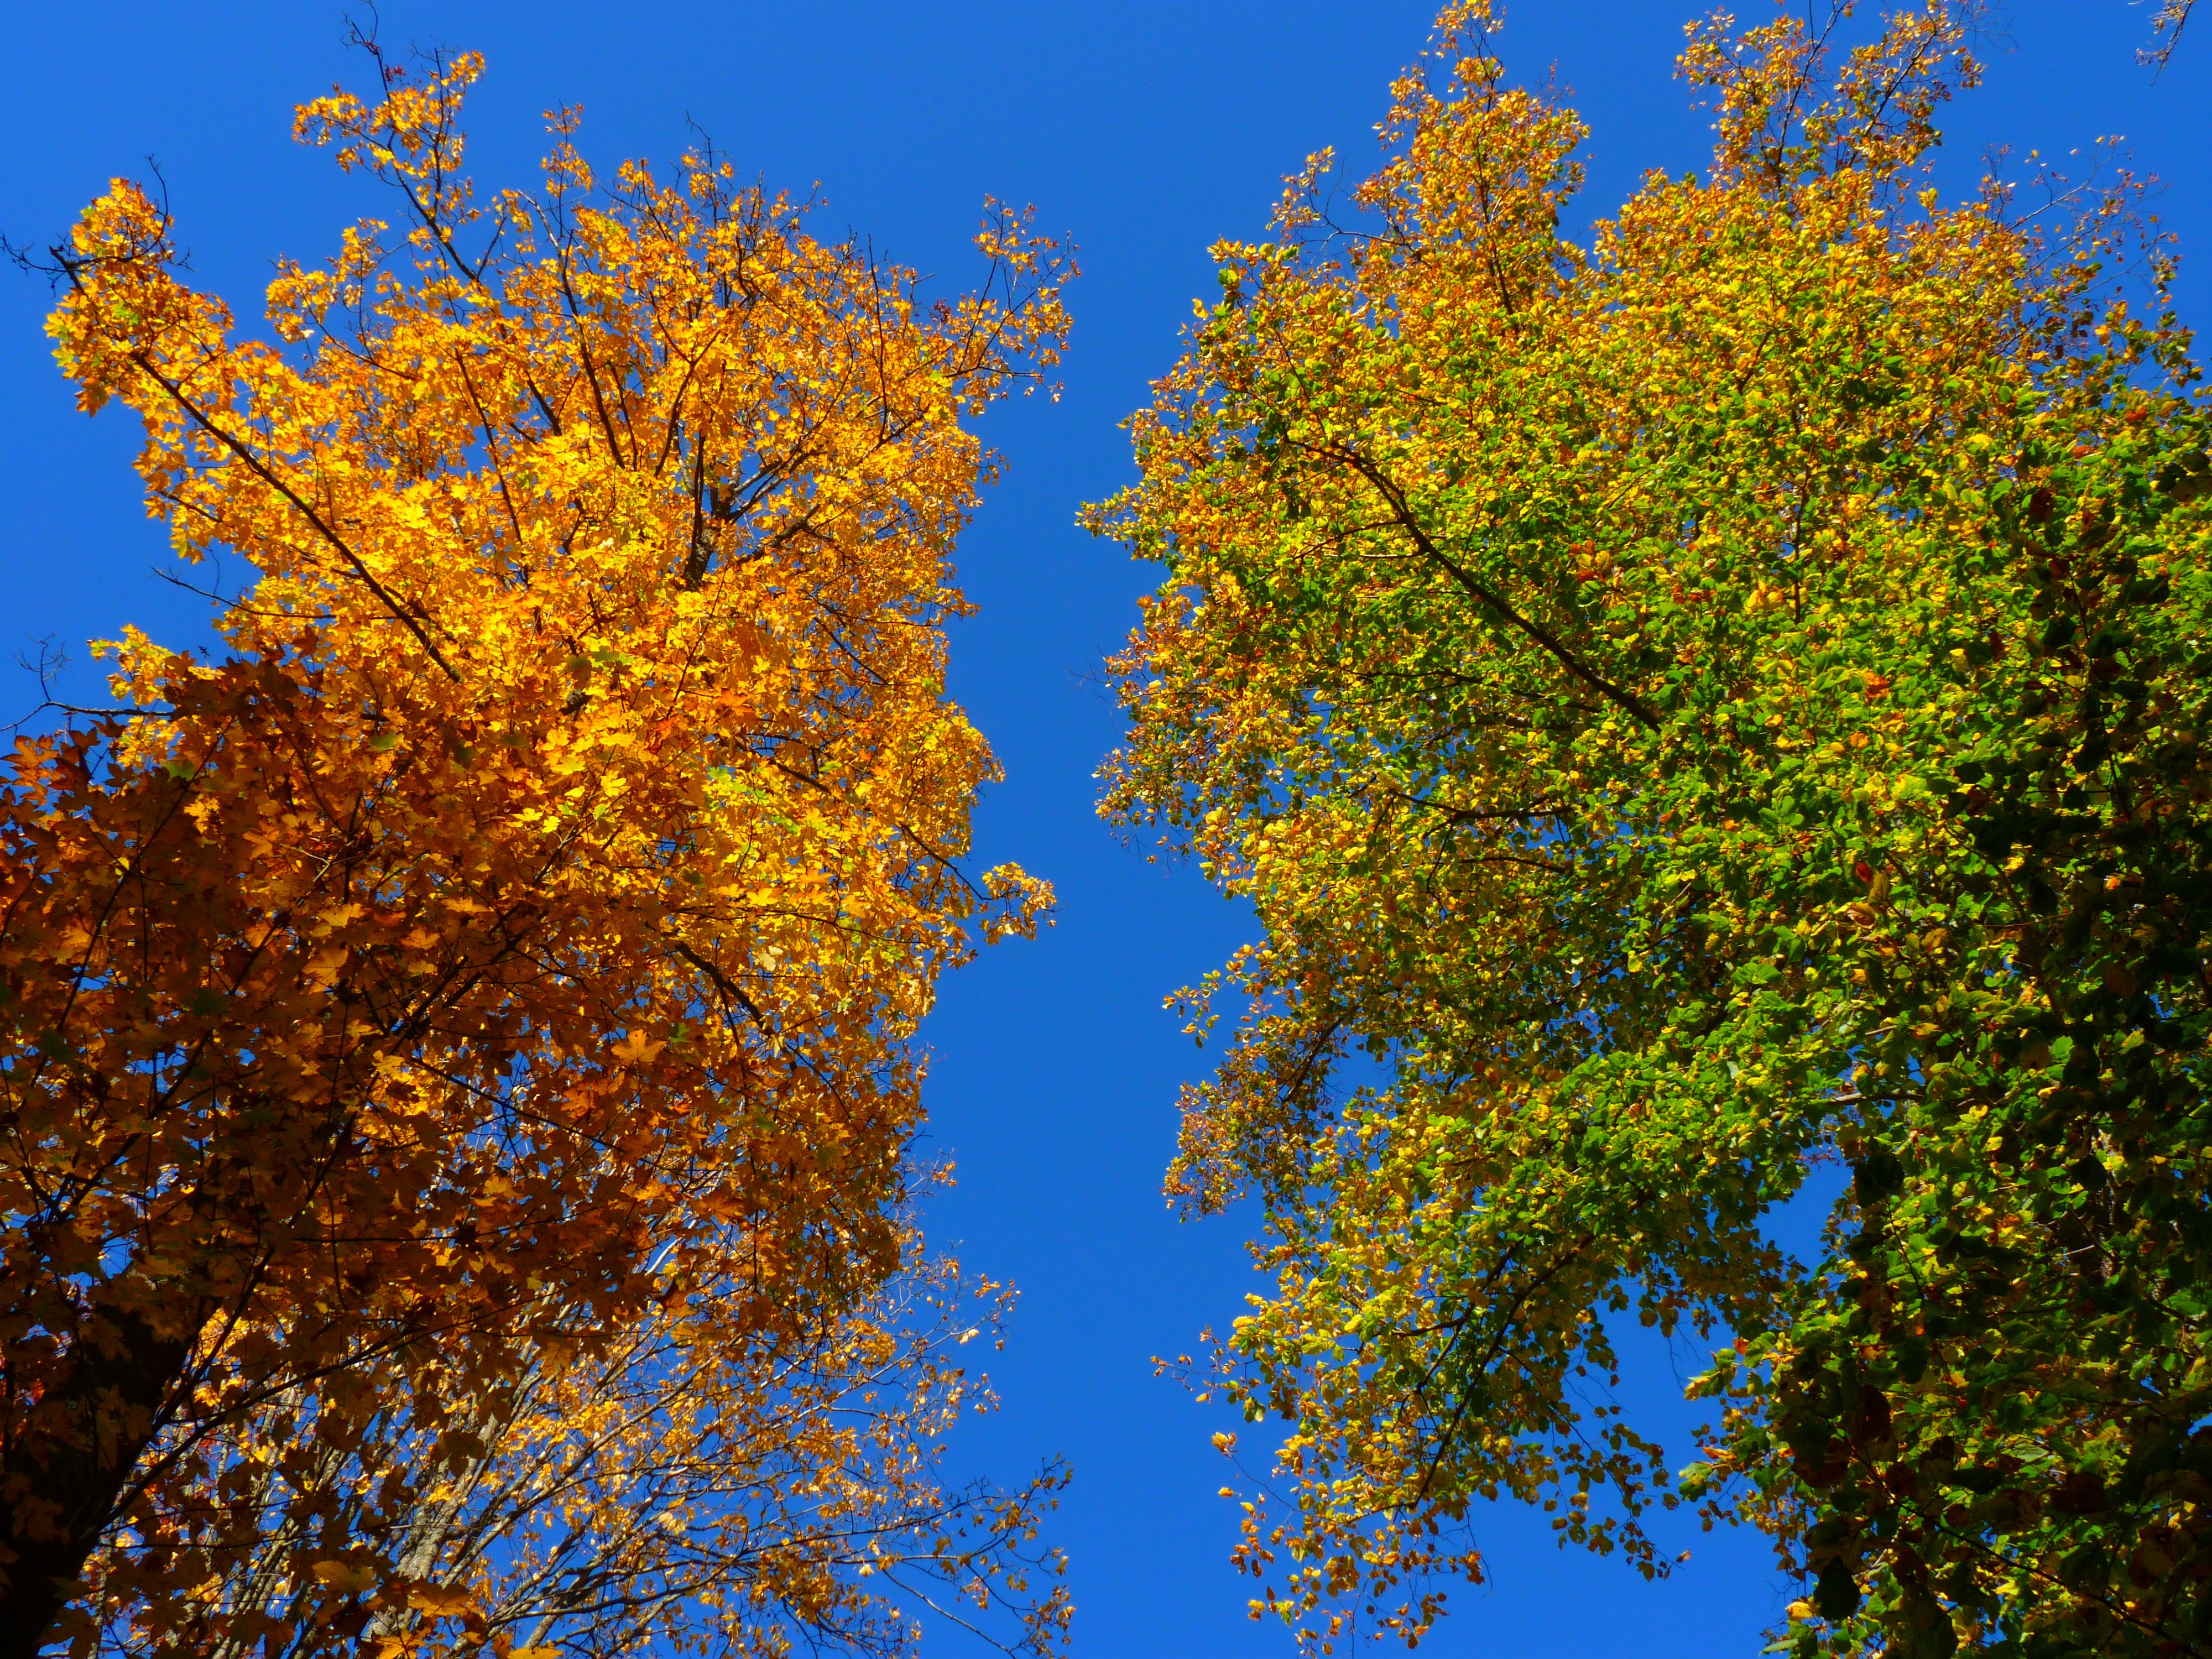
tree, forest, branch, plant, sky, sunlight, leaf, flower, green, autumn, blue, colorful, yellow, season, trees, leaves, deciduous, woodland, ecosystem, maidenhair tree, biome, woody plant, land plant